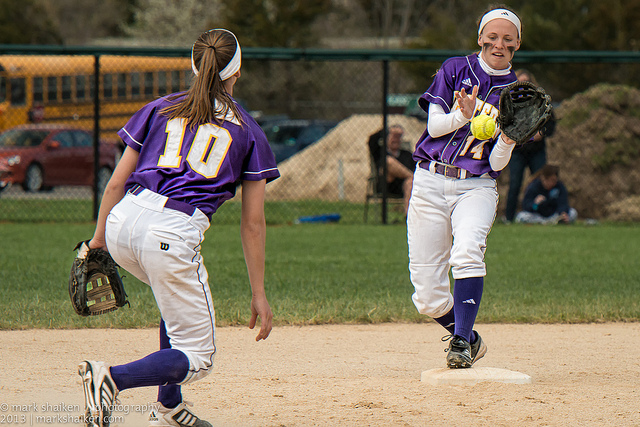
người phụ nữ áo số 10 đang ném quả bóng về phía bạn mình